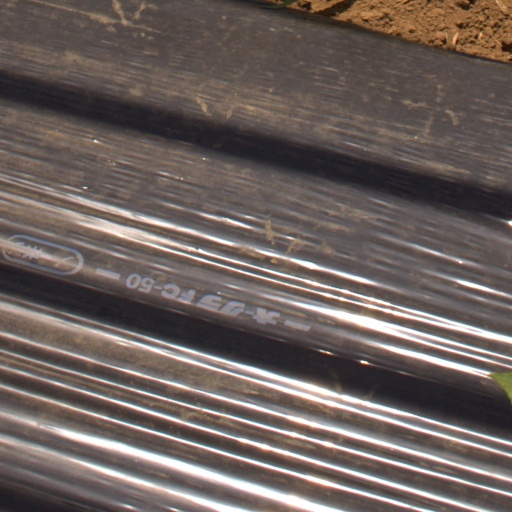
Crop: Jerusalem artichoke